Thiru Narayana Iyengar

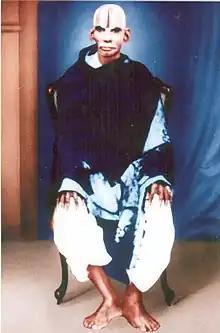
Thiru Narayana Iyengar

Maha vidhwan Thirumaaligai Appan Narayana Iyengar (31 October 1861 – 1947) was an influential Tamil and Sanskrit scholar whose lifelong dedication to Tamil literature and education made a lasting impact on the cultural landscape of Tamil Nadu. Born to Thirumaaligai Appan Iyengar and Shenkamalavalli Ammal in EthirkOtai, near Srivilliputhur, Narayana Iyengar showed a profound aptitude for languages from a young age. He mastered both Tamil and Sanskrit, alongside disciplines like tarka sastra (logic), astrology, and medicine. His literary contributions included translating classical Sanskrit texts into Tamil and publishing original works that deepened the appreciation of Tamil grammar, literature, history, and religious studies.